Lillydale Lake

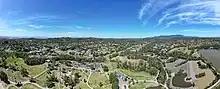
Lillydale Lake's parkland and playgrounds from above

In 1853 surveyor James Blackburn saw the site as a location for a water catchment though the Yan Yean Reservoir was eventually built instead.